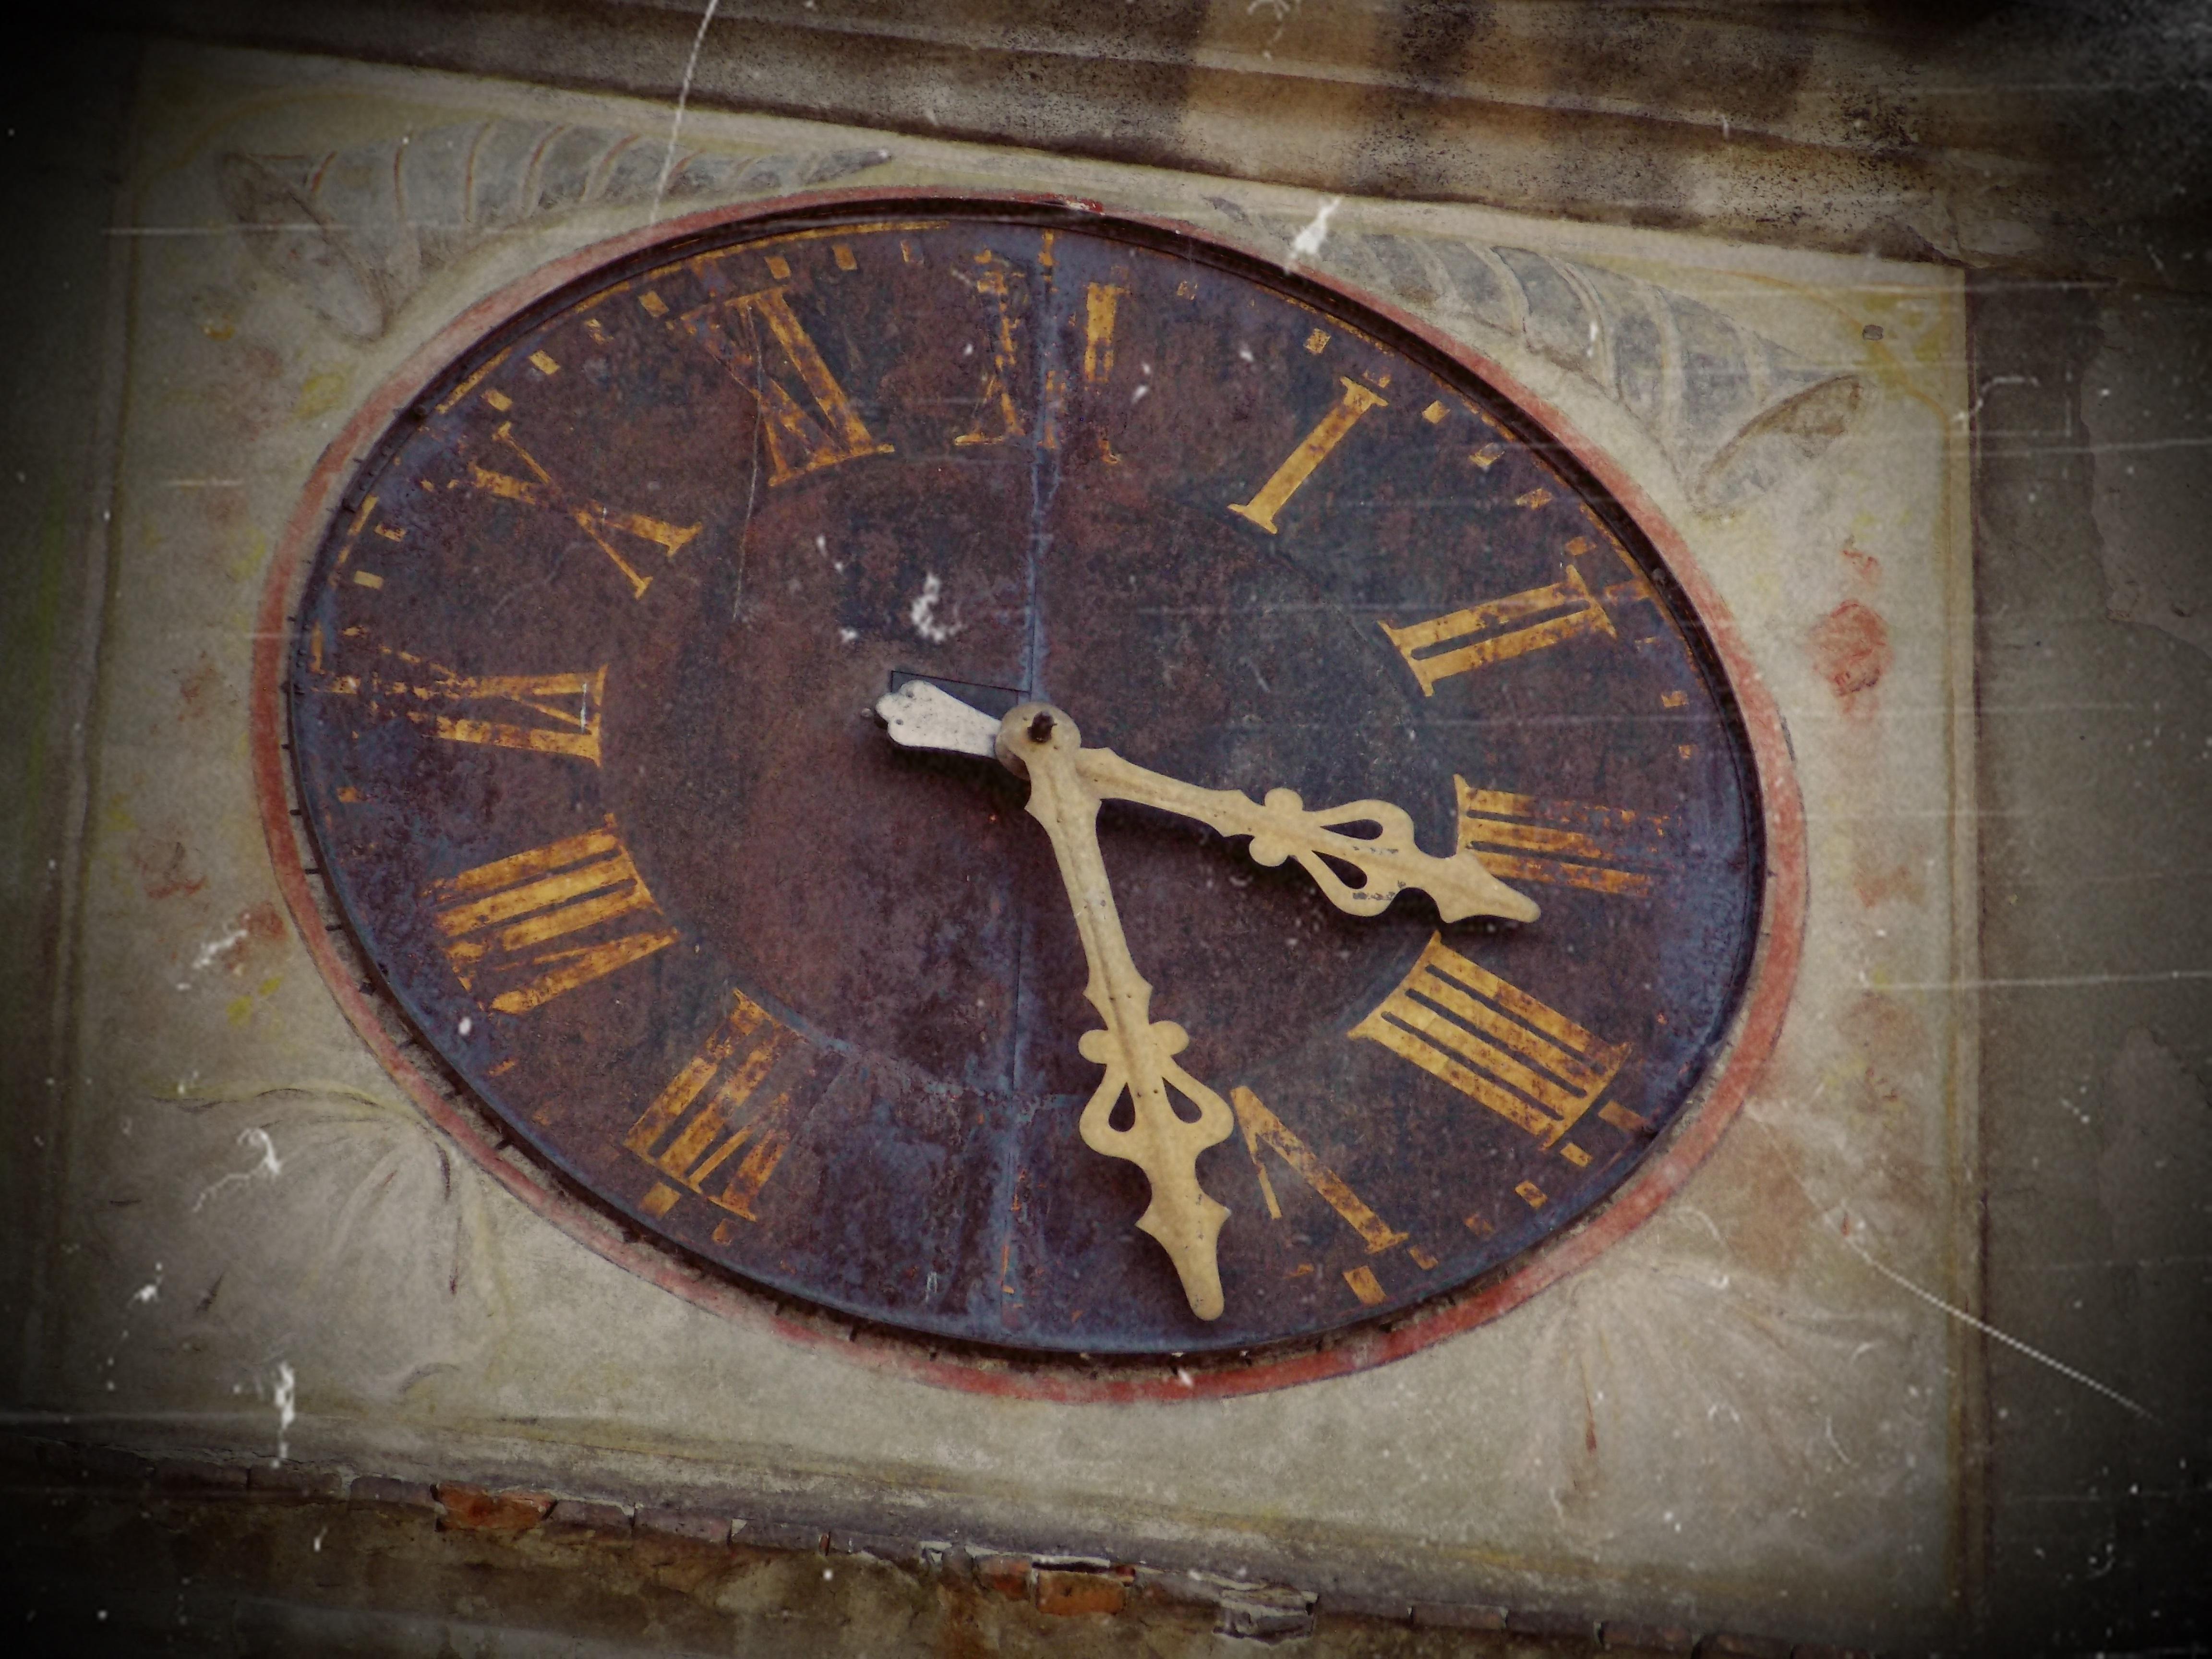
watch, wood, clock, number, old, monument, historic, furniture, center, carving, shape, ancient history